Johann Zhuber

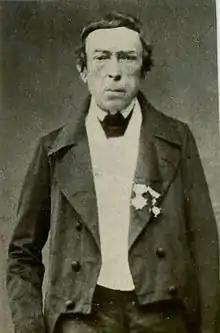

Johann Zhuber (surname also "Tschuber", Slovenized: "Ivan Čuber"; December 8, 1790 – February 26, 1865) was a Carniolan physician.